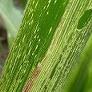
Crop: Maize
Condition: stripe-d